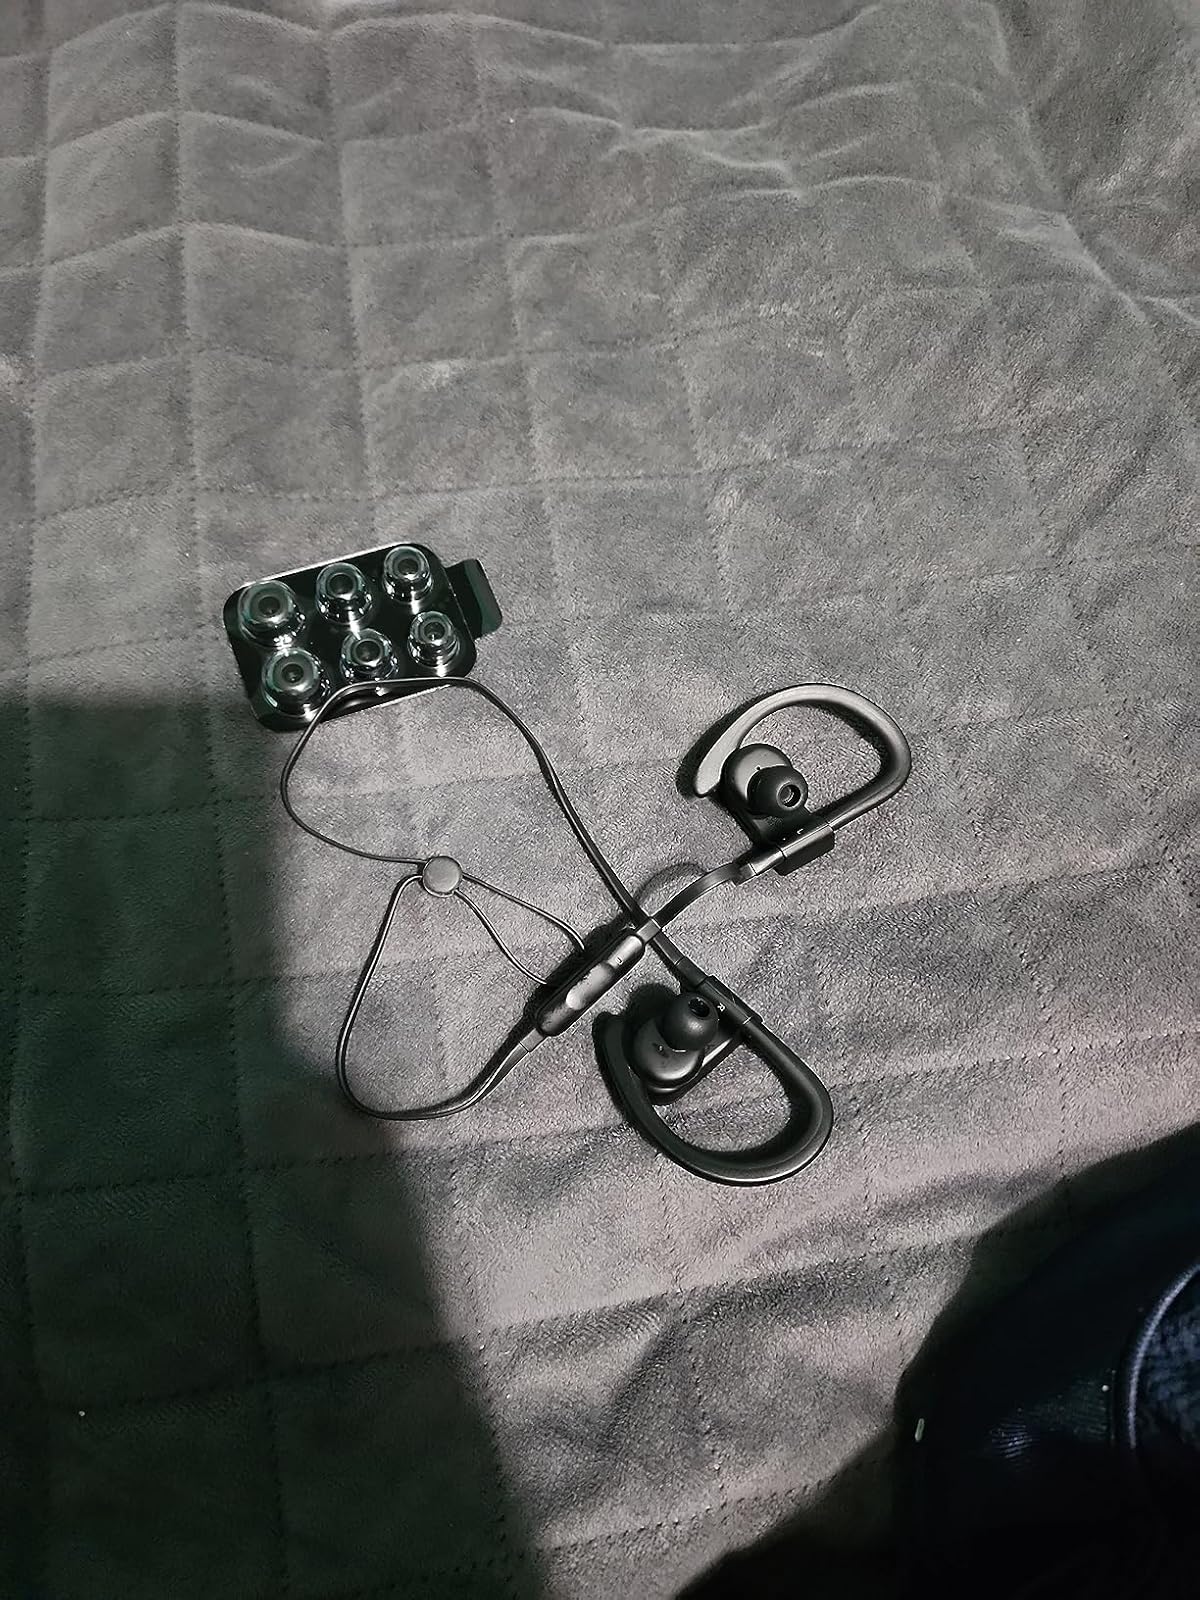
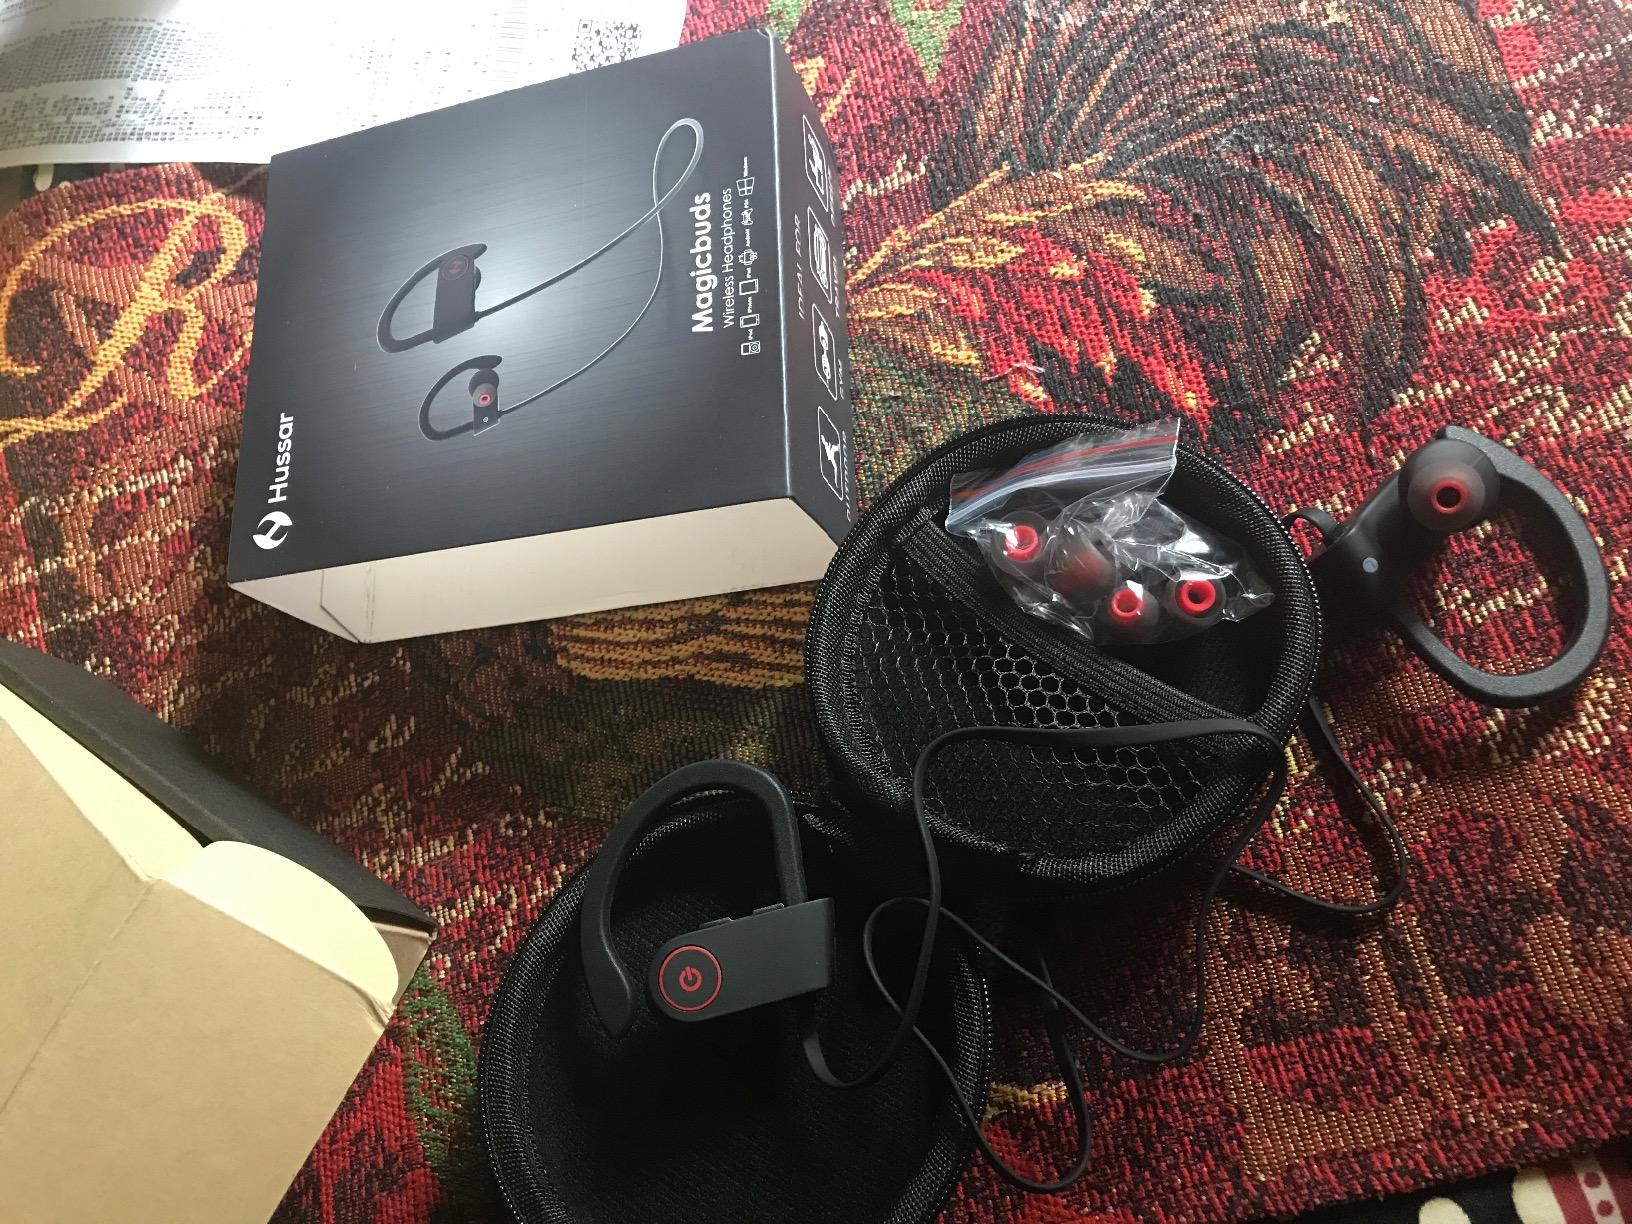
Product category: headphones
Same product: no